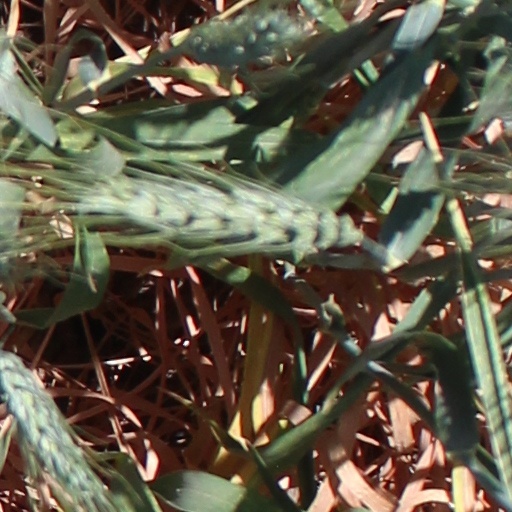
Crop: wheat